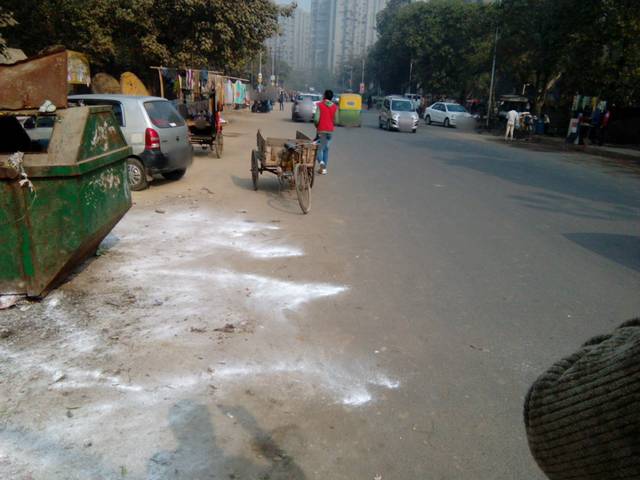
Region: India
Coordinates: 28.641, 77.32